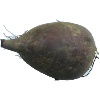
Label: beetroot